Adapazarı

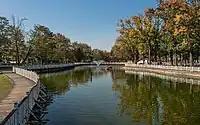

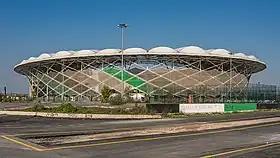
New Sakarya Stadium

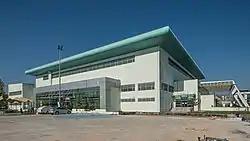
Sakarya Arena

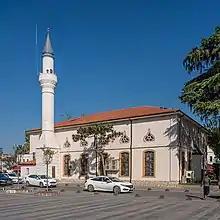
Adapazarı Orhan Mosque

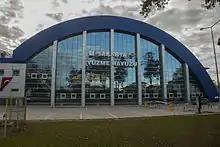
Sakarya Swimming Pool

Adapazarı is the location of a large automobile factory owned by the Toyota Motor Corporation, as well as the Hyundai EURotem train factory. Tank Pallet 1st Main Maintenance, one of the biggest Turkish defense contractors, and Otokar, a major manufacturer of buses and military vehicles, are located in Sakarya. Other major industries in the city and its surrounding province include textile factories for silk and linen products. Agriculture and forestry also form an important part of the city's economy, with the production of tobacco, hazelnuts (fındık variety), walnut-wood, cocoons and vegetables. Adapazari is one of the most important industrial capitals of Turkey. While Turkey is a developing country, the city of Adapazari renovated its infrastructure and industry after the 17 August 1999 catastrophic earthquake which left more than 18,000 casualties behind. In memory of the earthquake, the municipality had built a museum of earthquake in the city center.